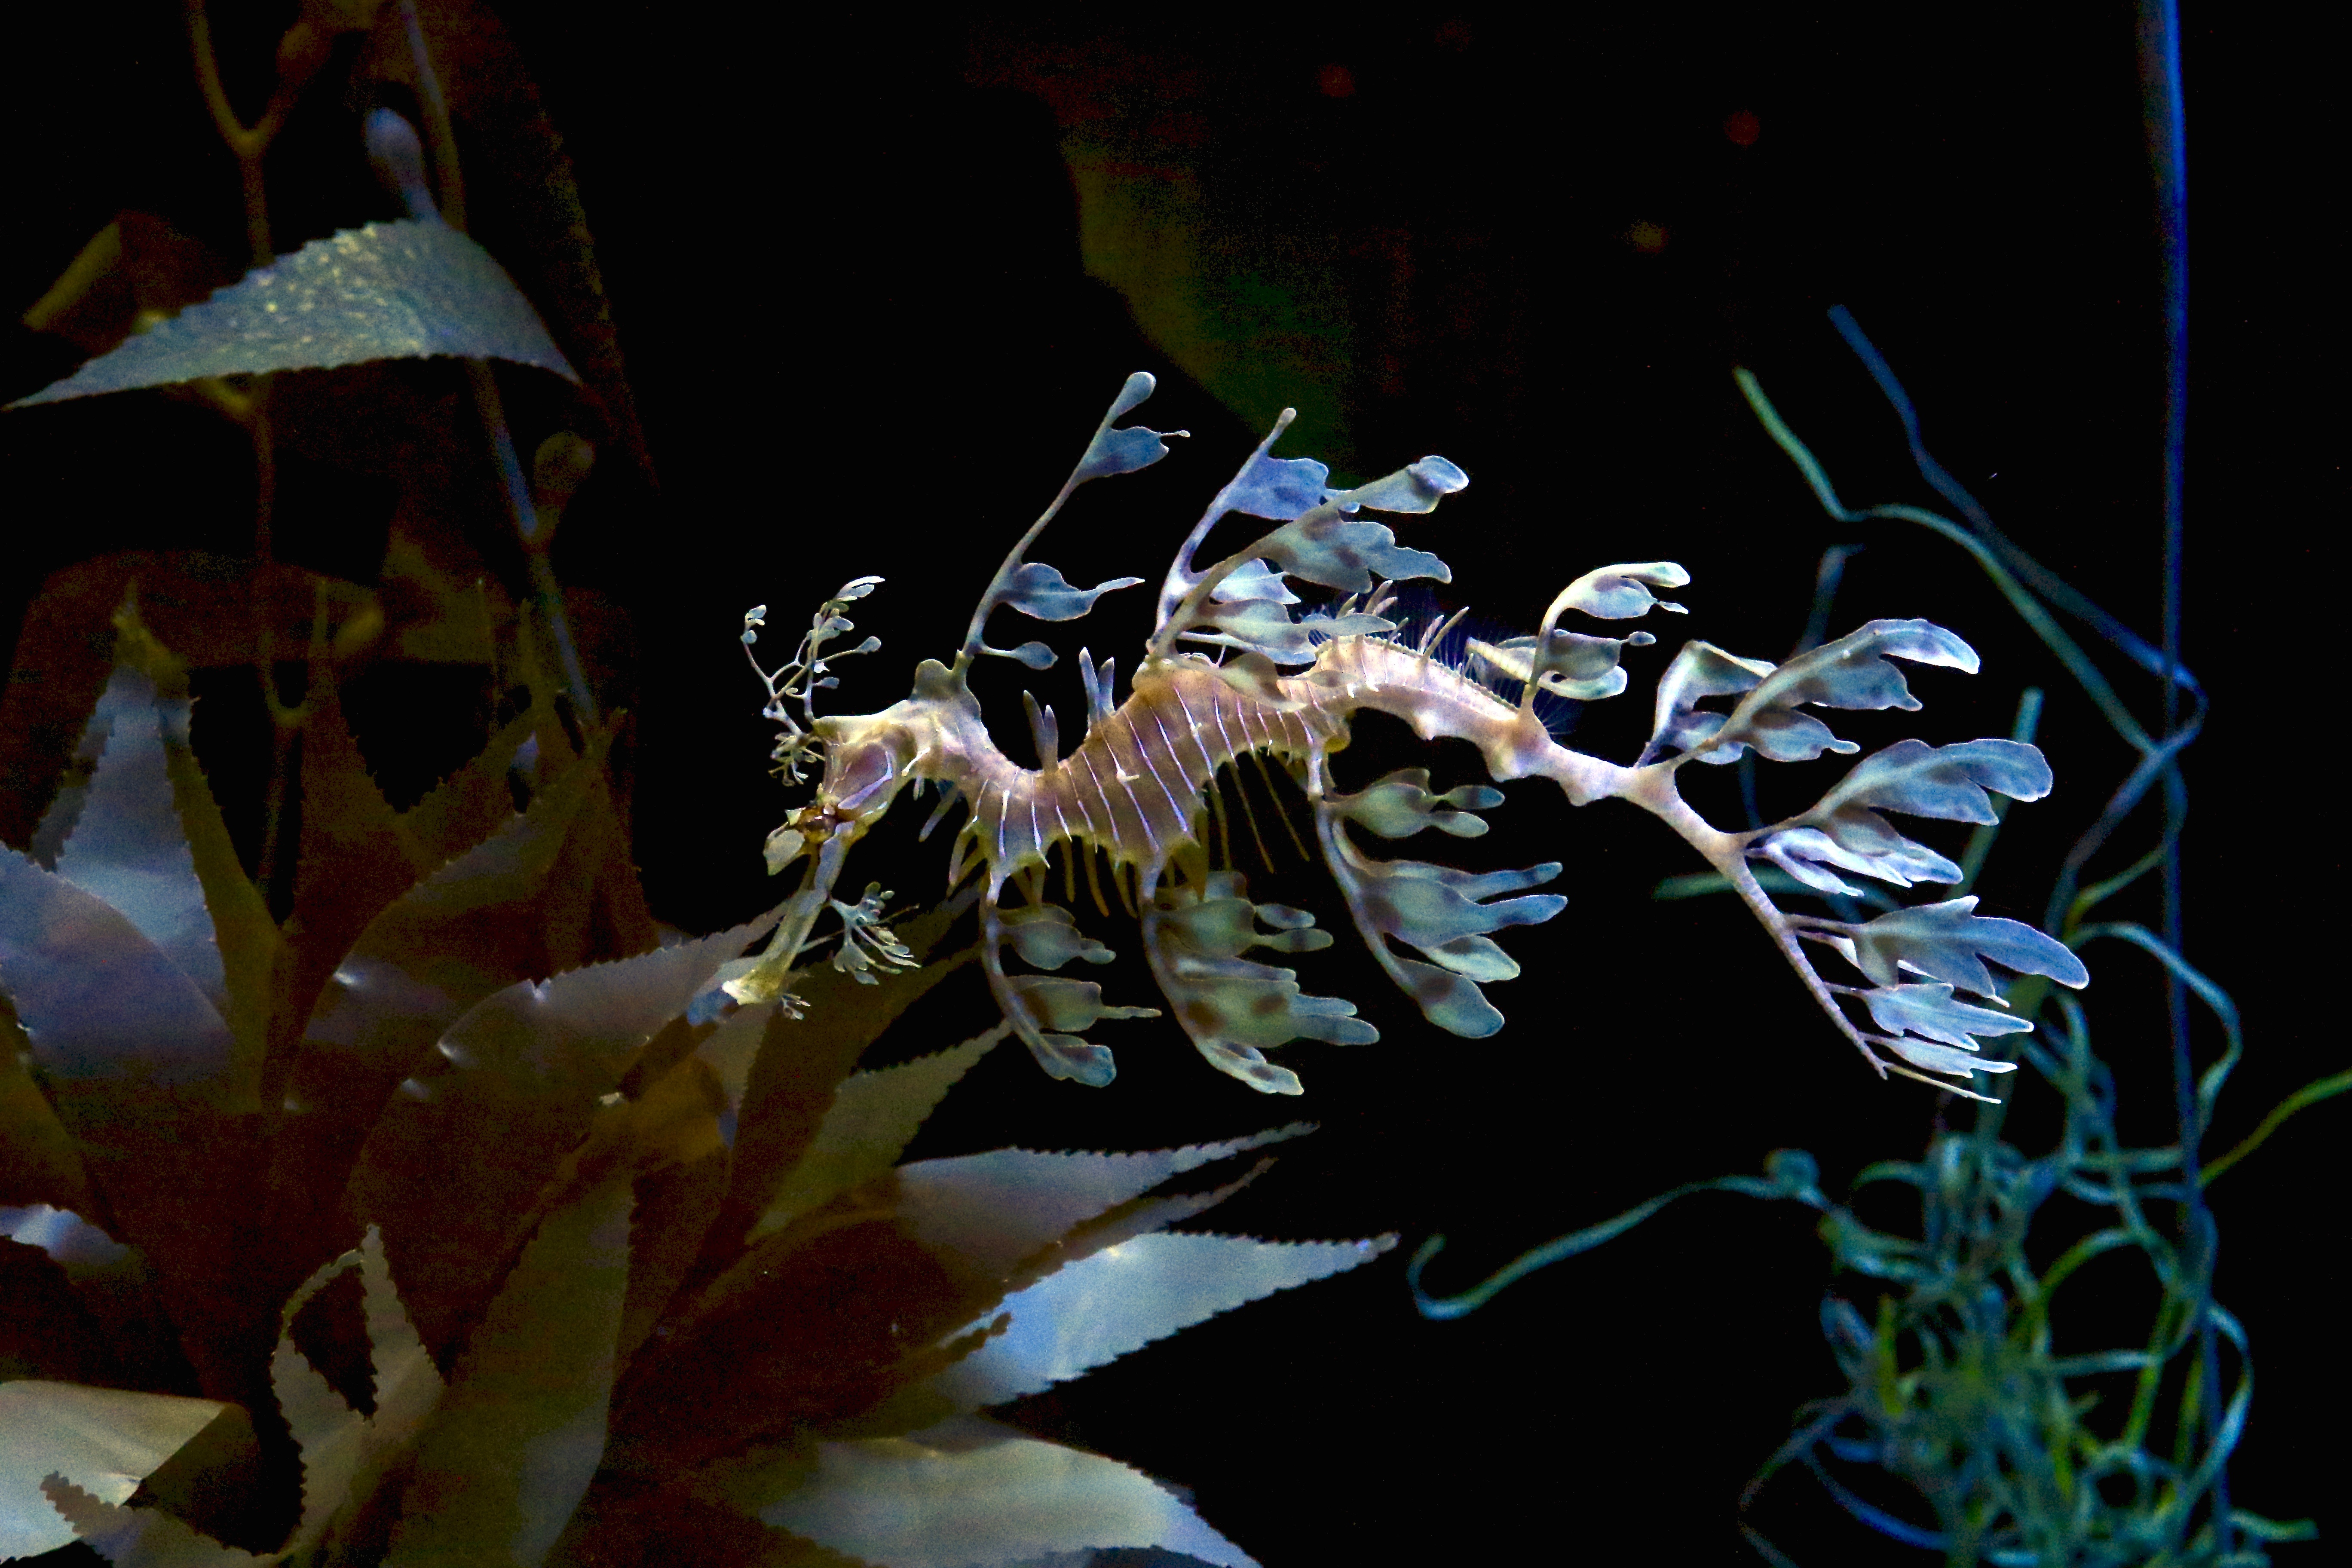
flower, biology, flora, macro photography, marine biology